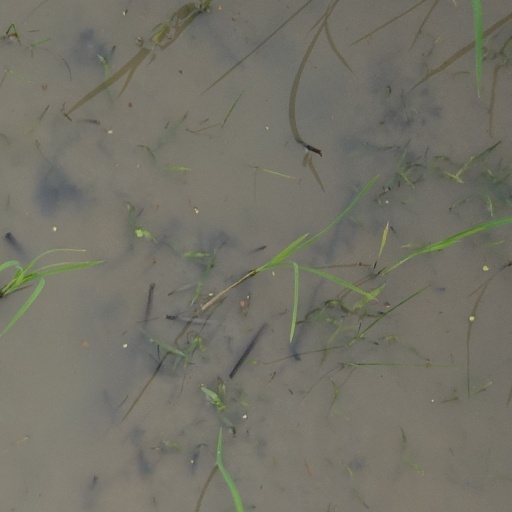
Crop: rice